Aftermath of World War I

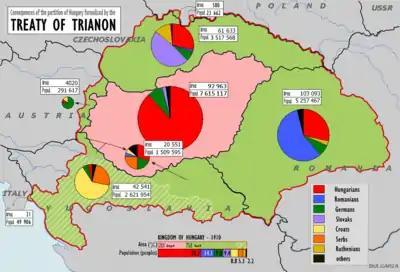
With the Treaty of Trianon, Kingdom of Hungary lost 72% of its territory (including Croatia) and 3.3 million people of Hungarian ethnicity.

These changes were recognized in, but not caused by, the Treaty of Versailles. They were subsequently further elaborated in the Treaty of Saint-Germain and the Treaty of Trianon.